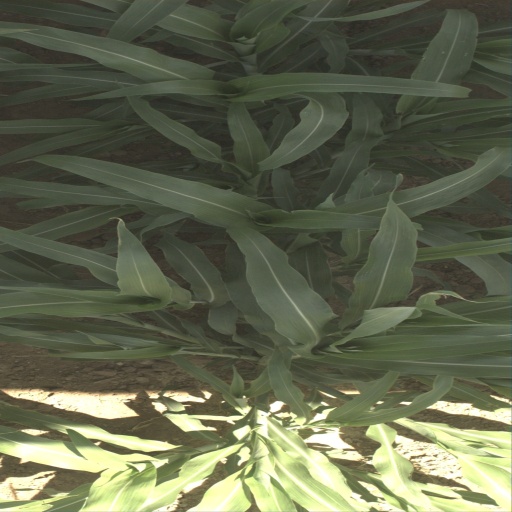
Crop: sorghum